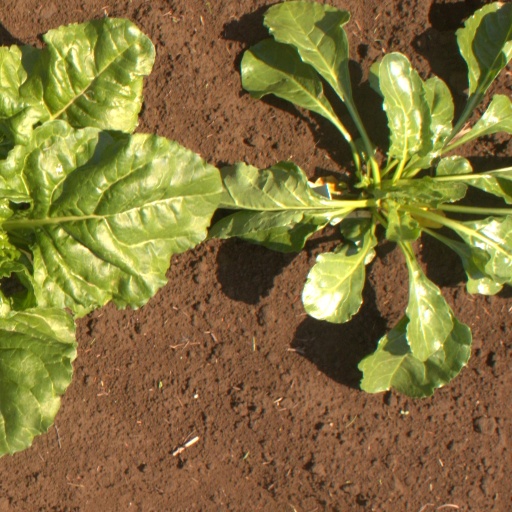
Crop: sugar beet